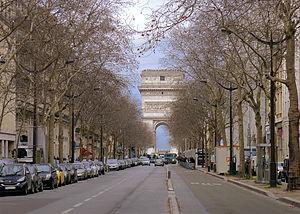
Arbres d'alignement de l'Avenue Kléber, XVIe arrondissement, Paris, France.
L’avenue Kléber est une artère du 16ᵉ arrondissement de Paris.